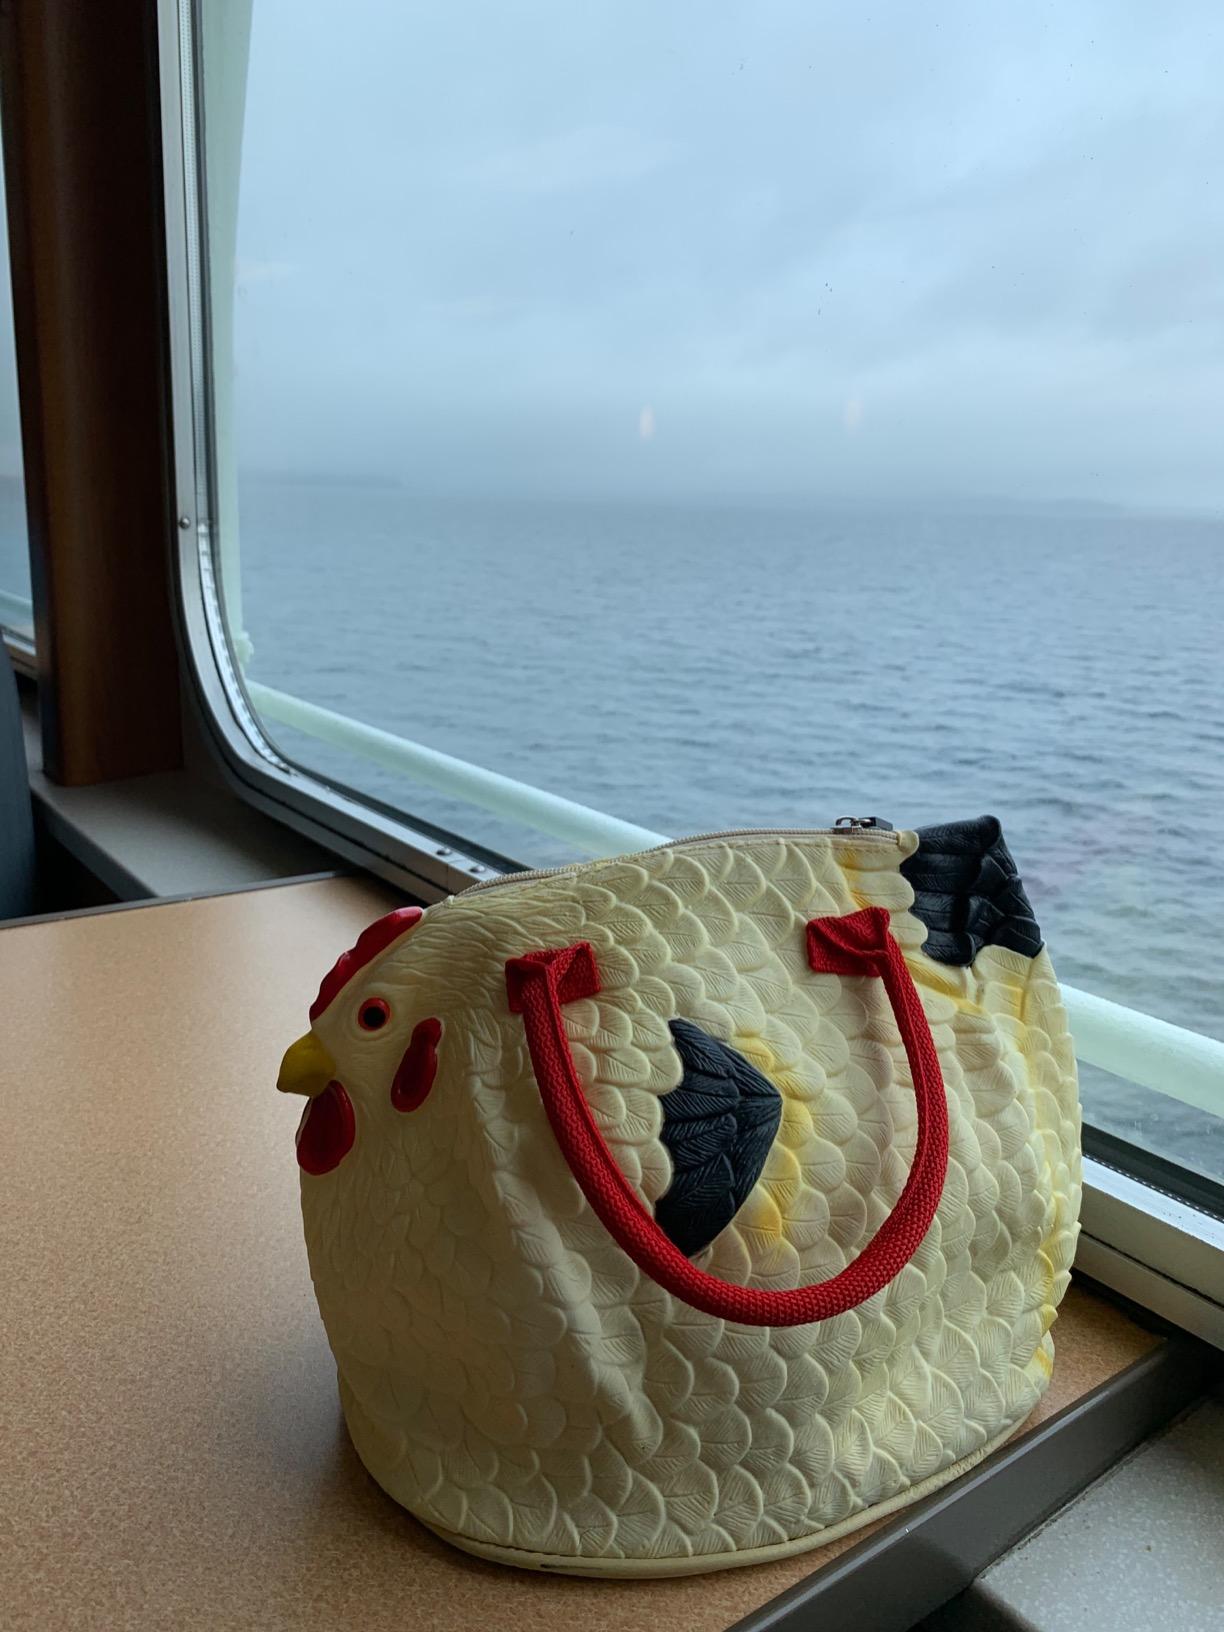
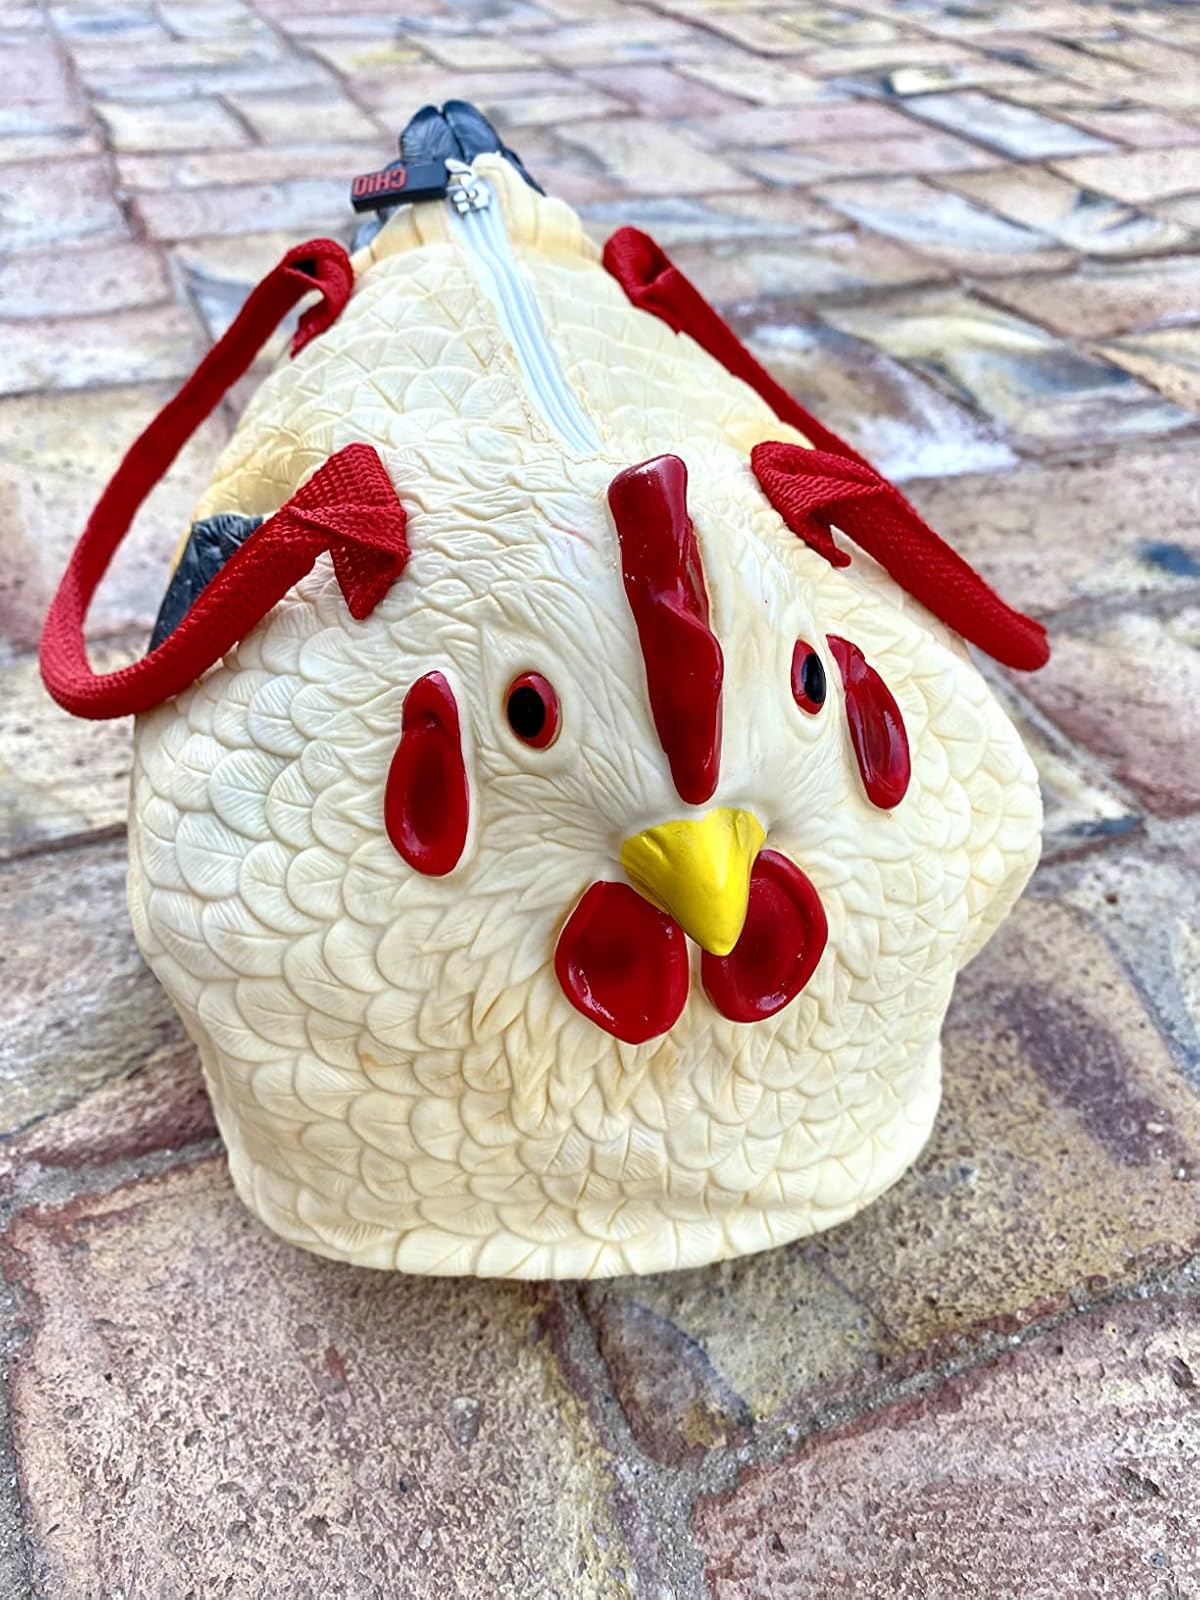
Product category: accessories_handbag
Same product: yes